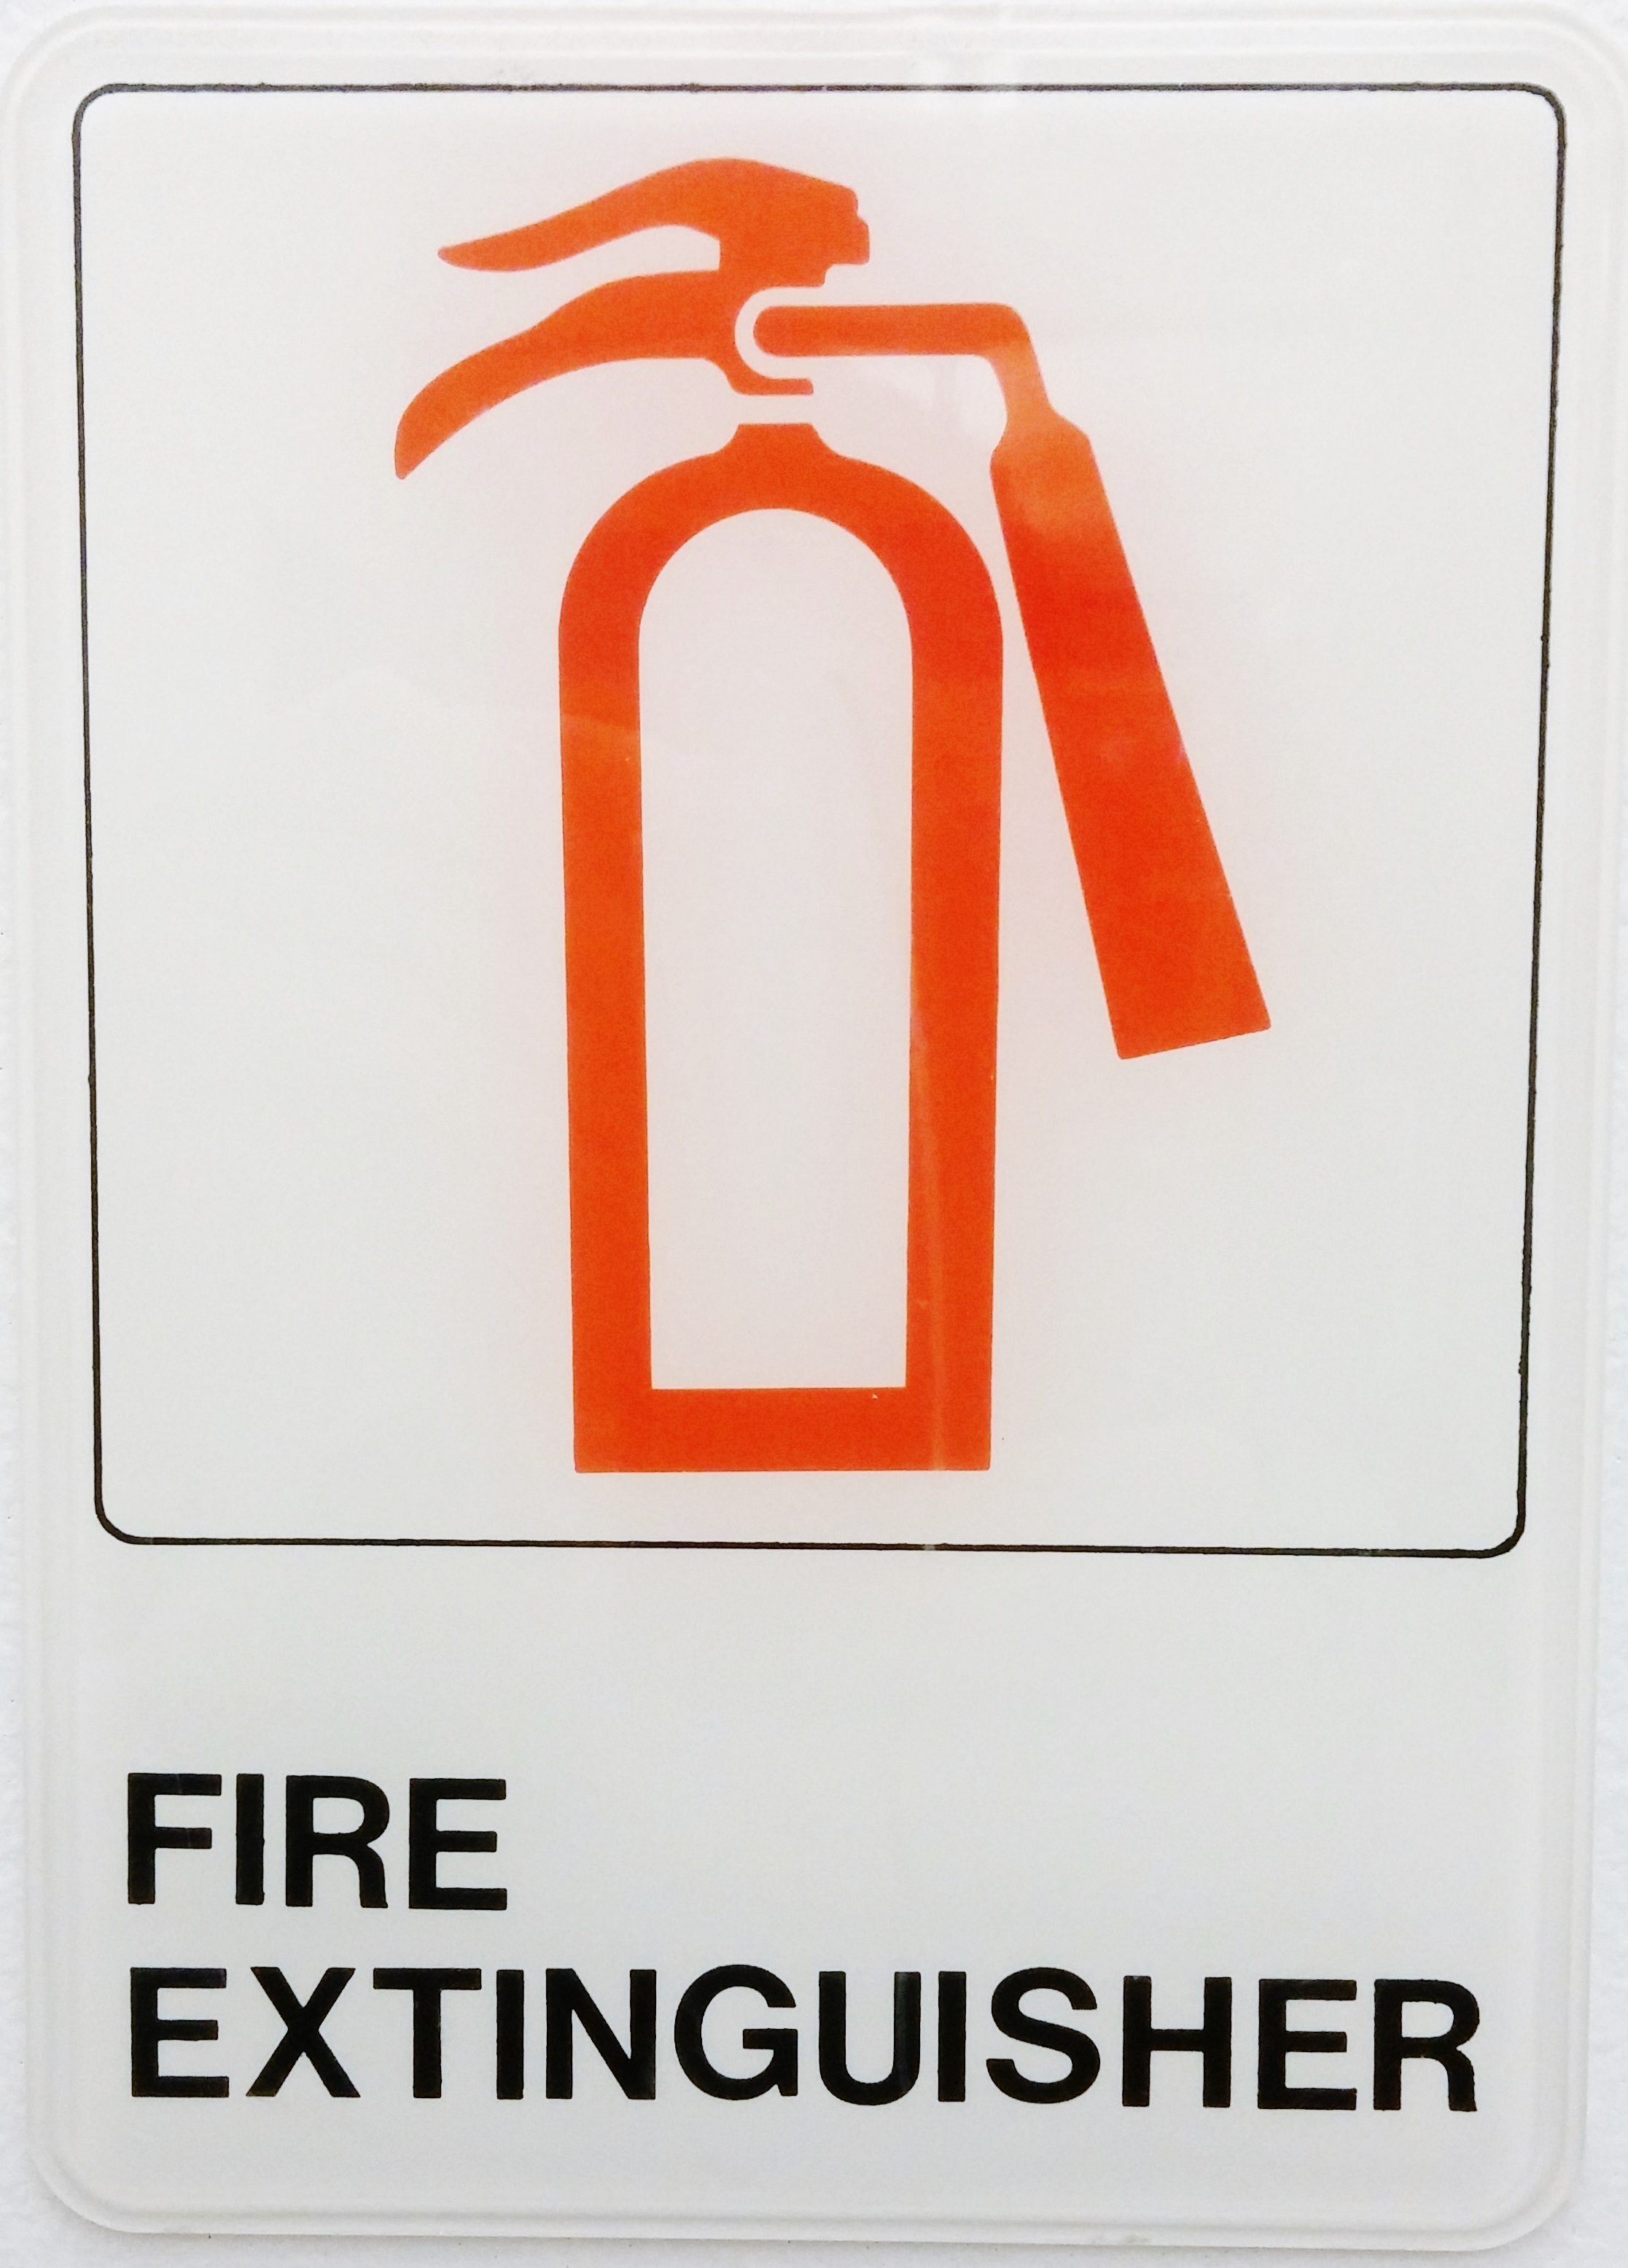
number, sign, red, symbol, fire, label, brand, font, emergency, extinguisher, fire fighting, fire extinguisher, fire suppressor, hand held extinguisher